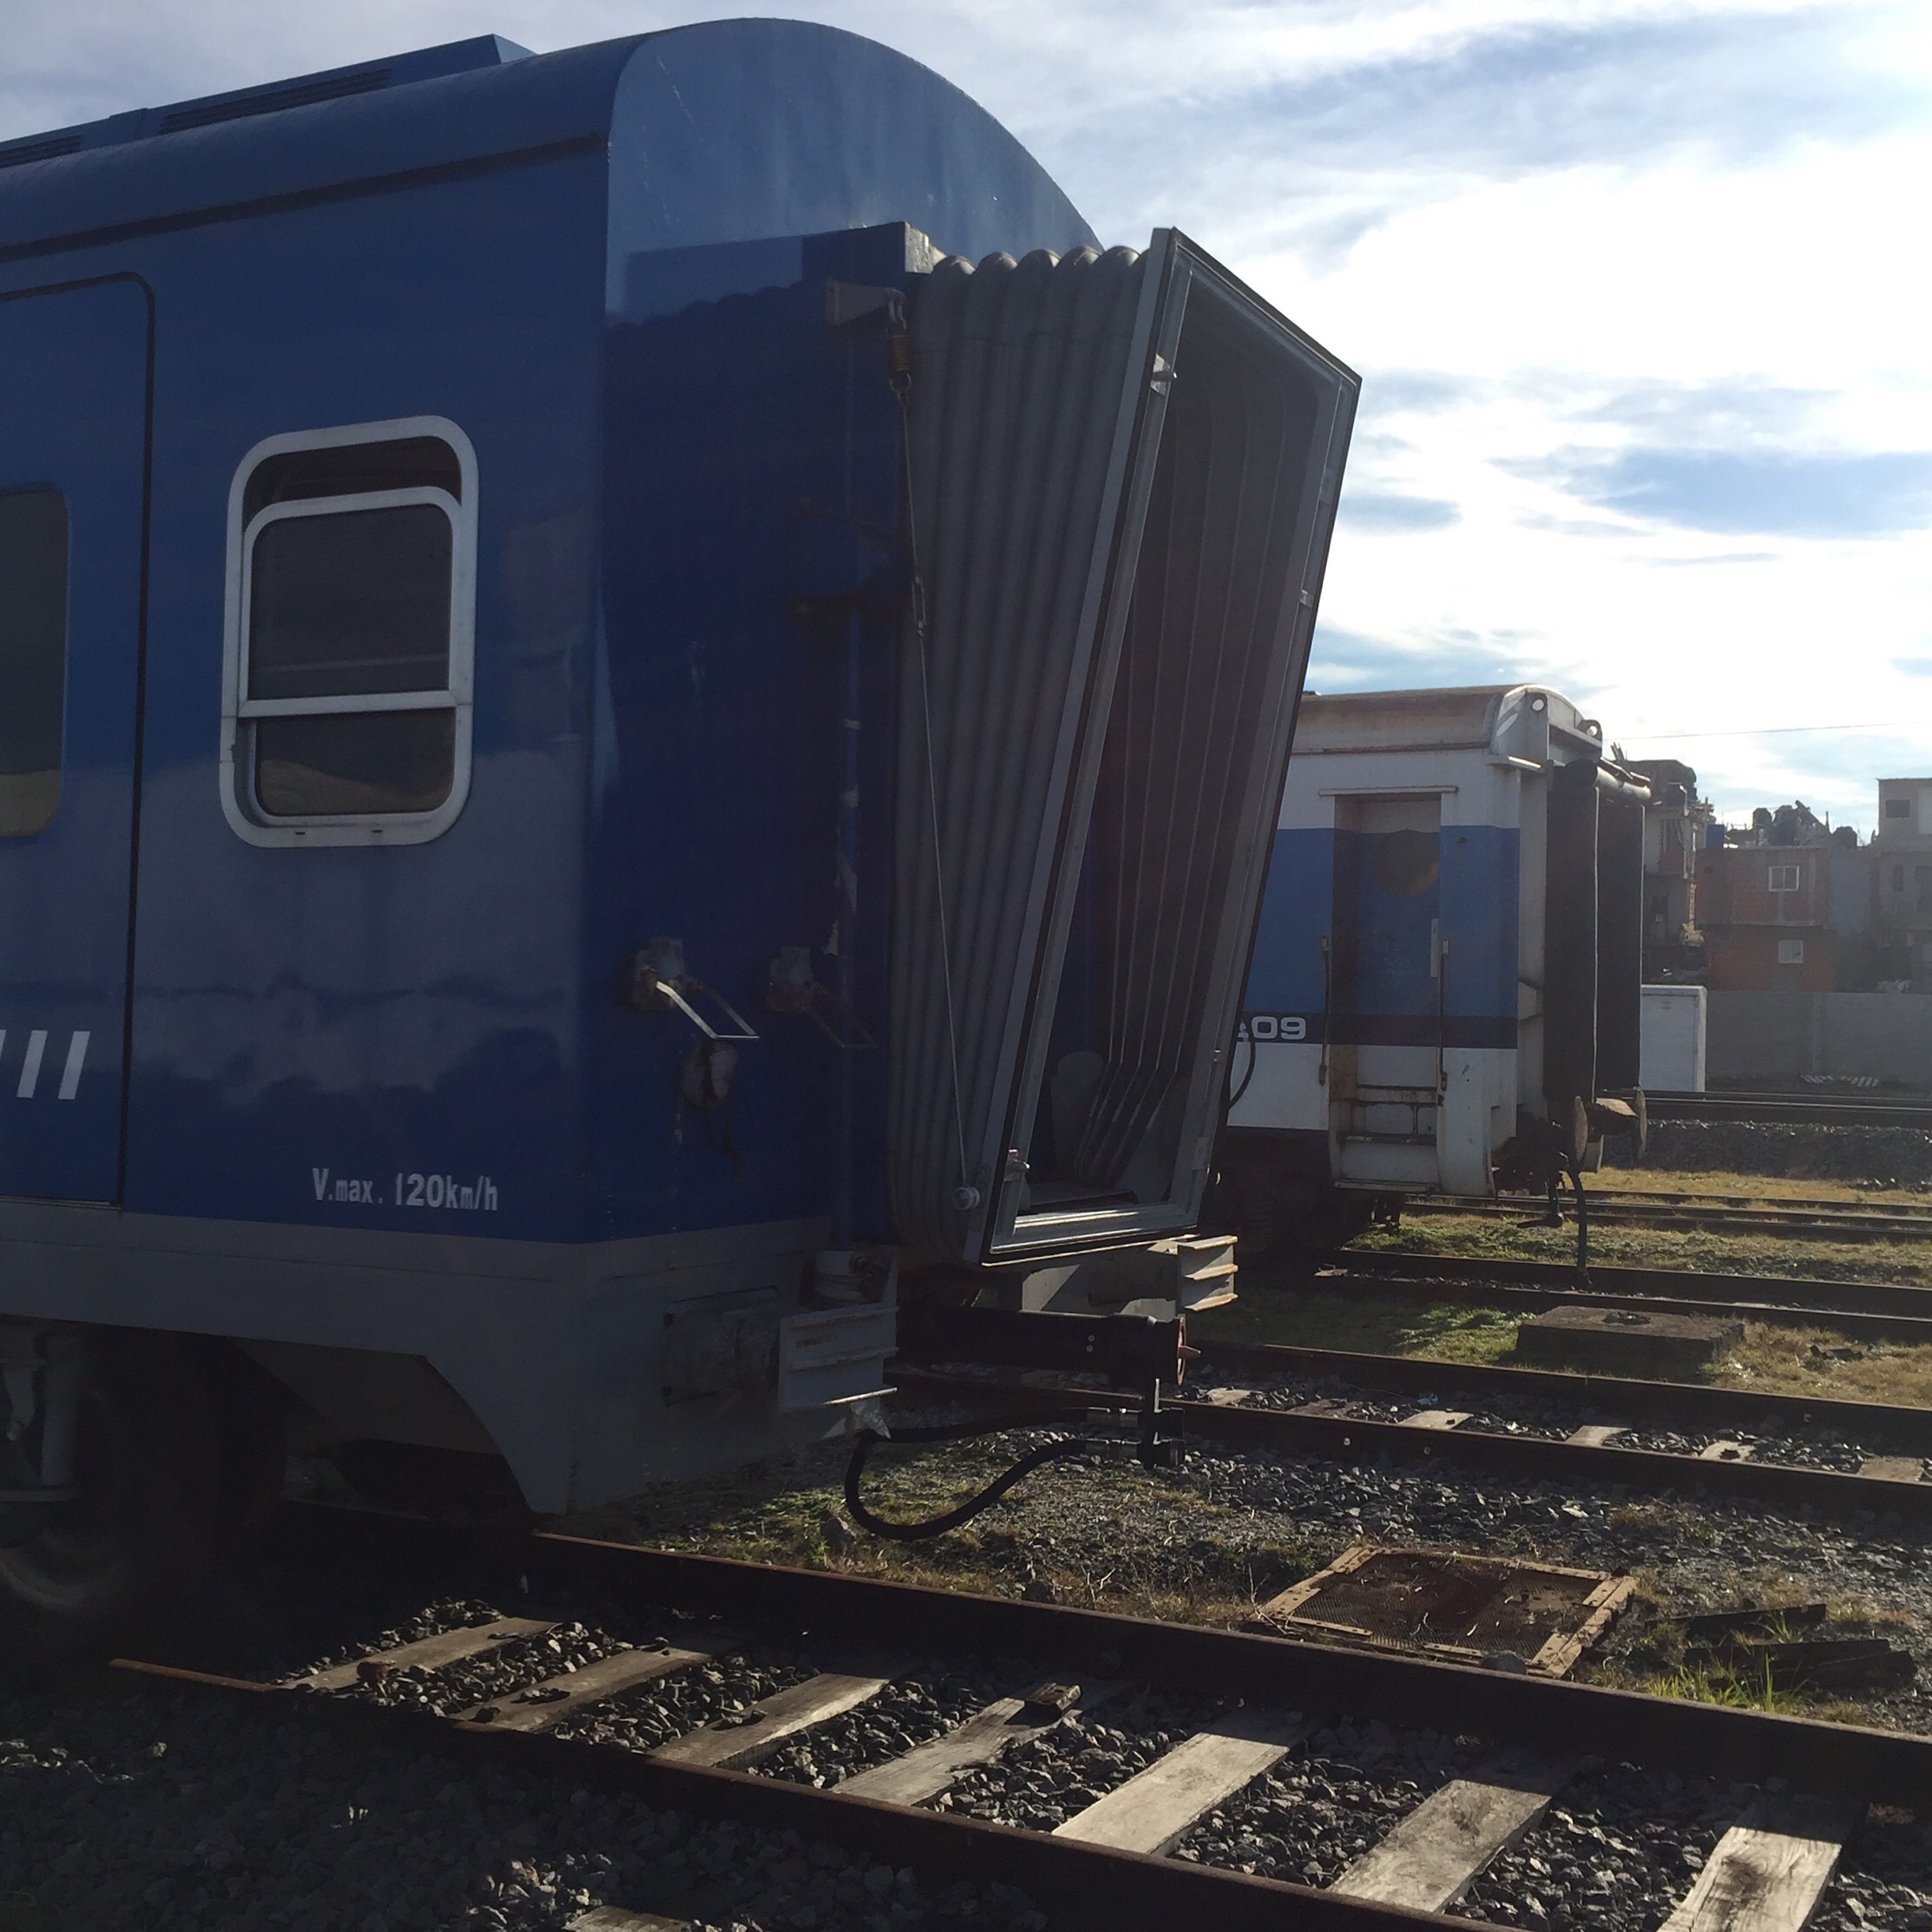
iphone, track, train, transport, vehicle, public transport, locomotive, cargo, argentina, iphoneography, project365, squareformat, rodrigoparedes, buenosaires, ar, 160378, 160378com, www160378com, iphone6plus, rail transport, wagons, 165, land vehicle, rolling stock, railroad car, passenger car